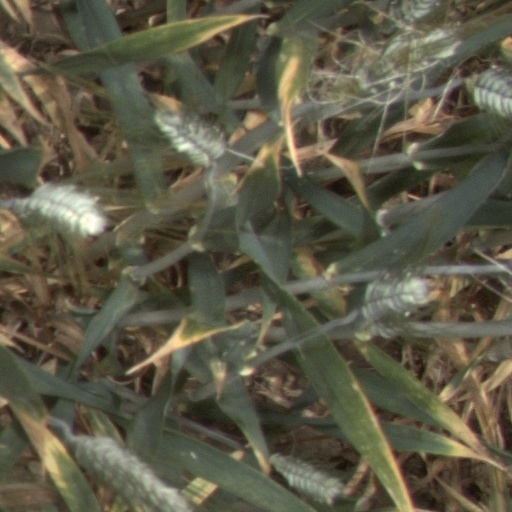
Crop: wheat